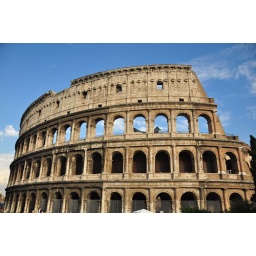
Truly an amazing building and a must see in person